Dive: The Medes Islands Secret

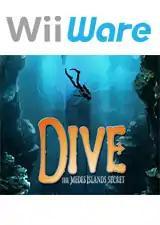

Dive: The Medes Islands Secret is a video game developed by Spanish studios Cosmonaut Games and Over the Top Games. It was first released via Wiiware in the United States on July 26, 2010 and on July 30, 2010 it was released in Europe. The game takes place in the Medes Islands area.